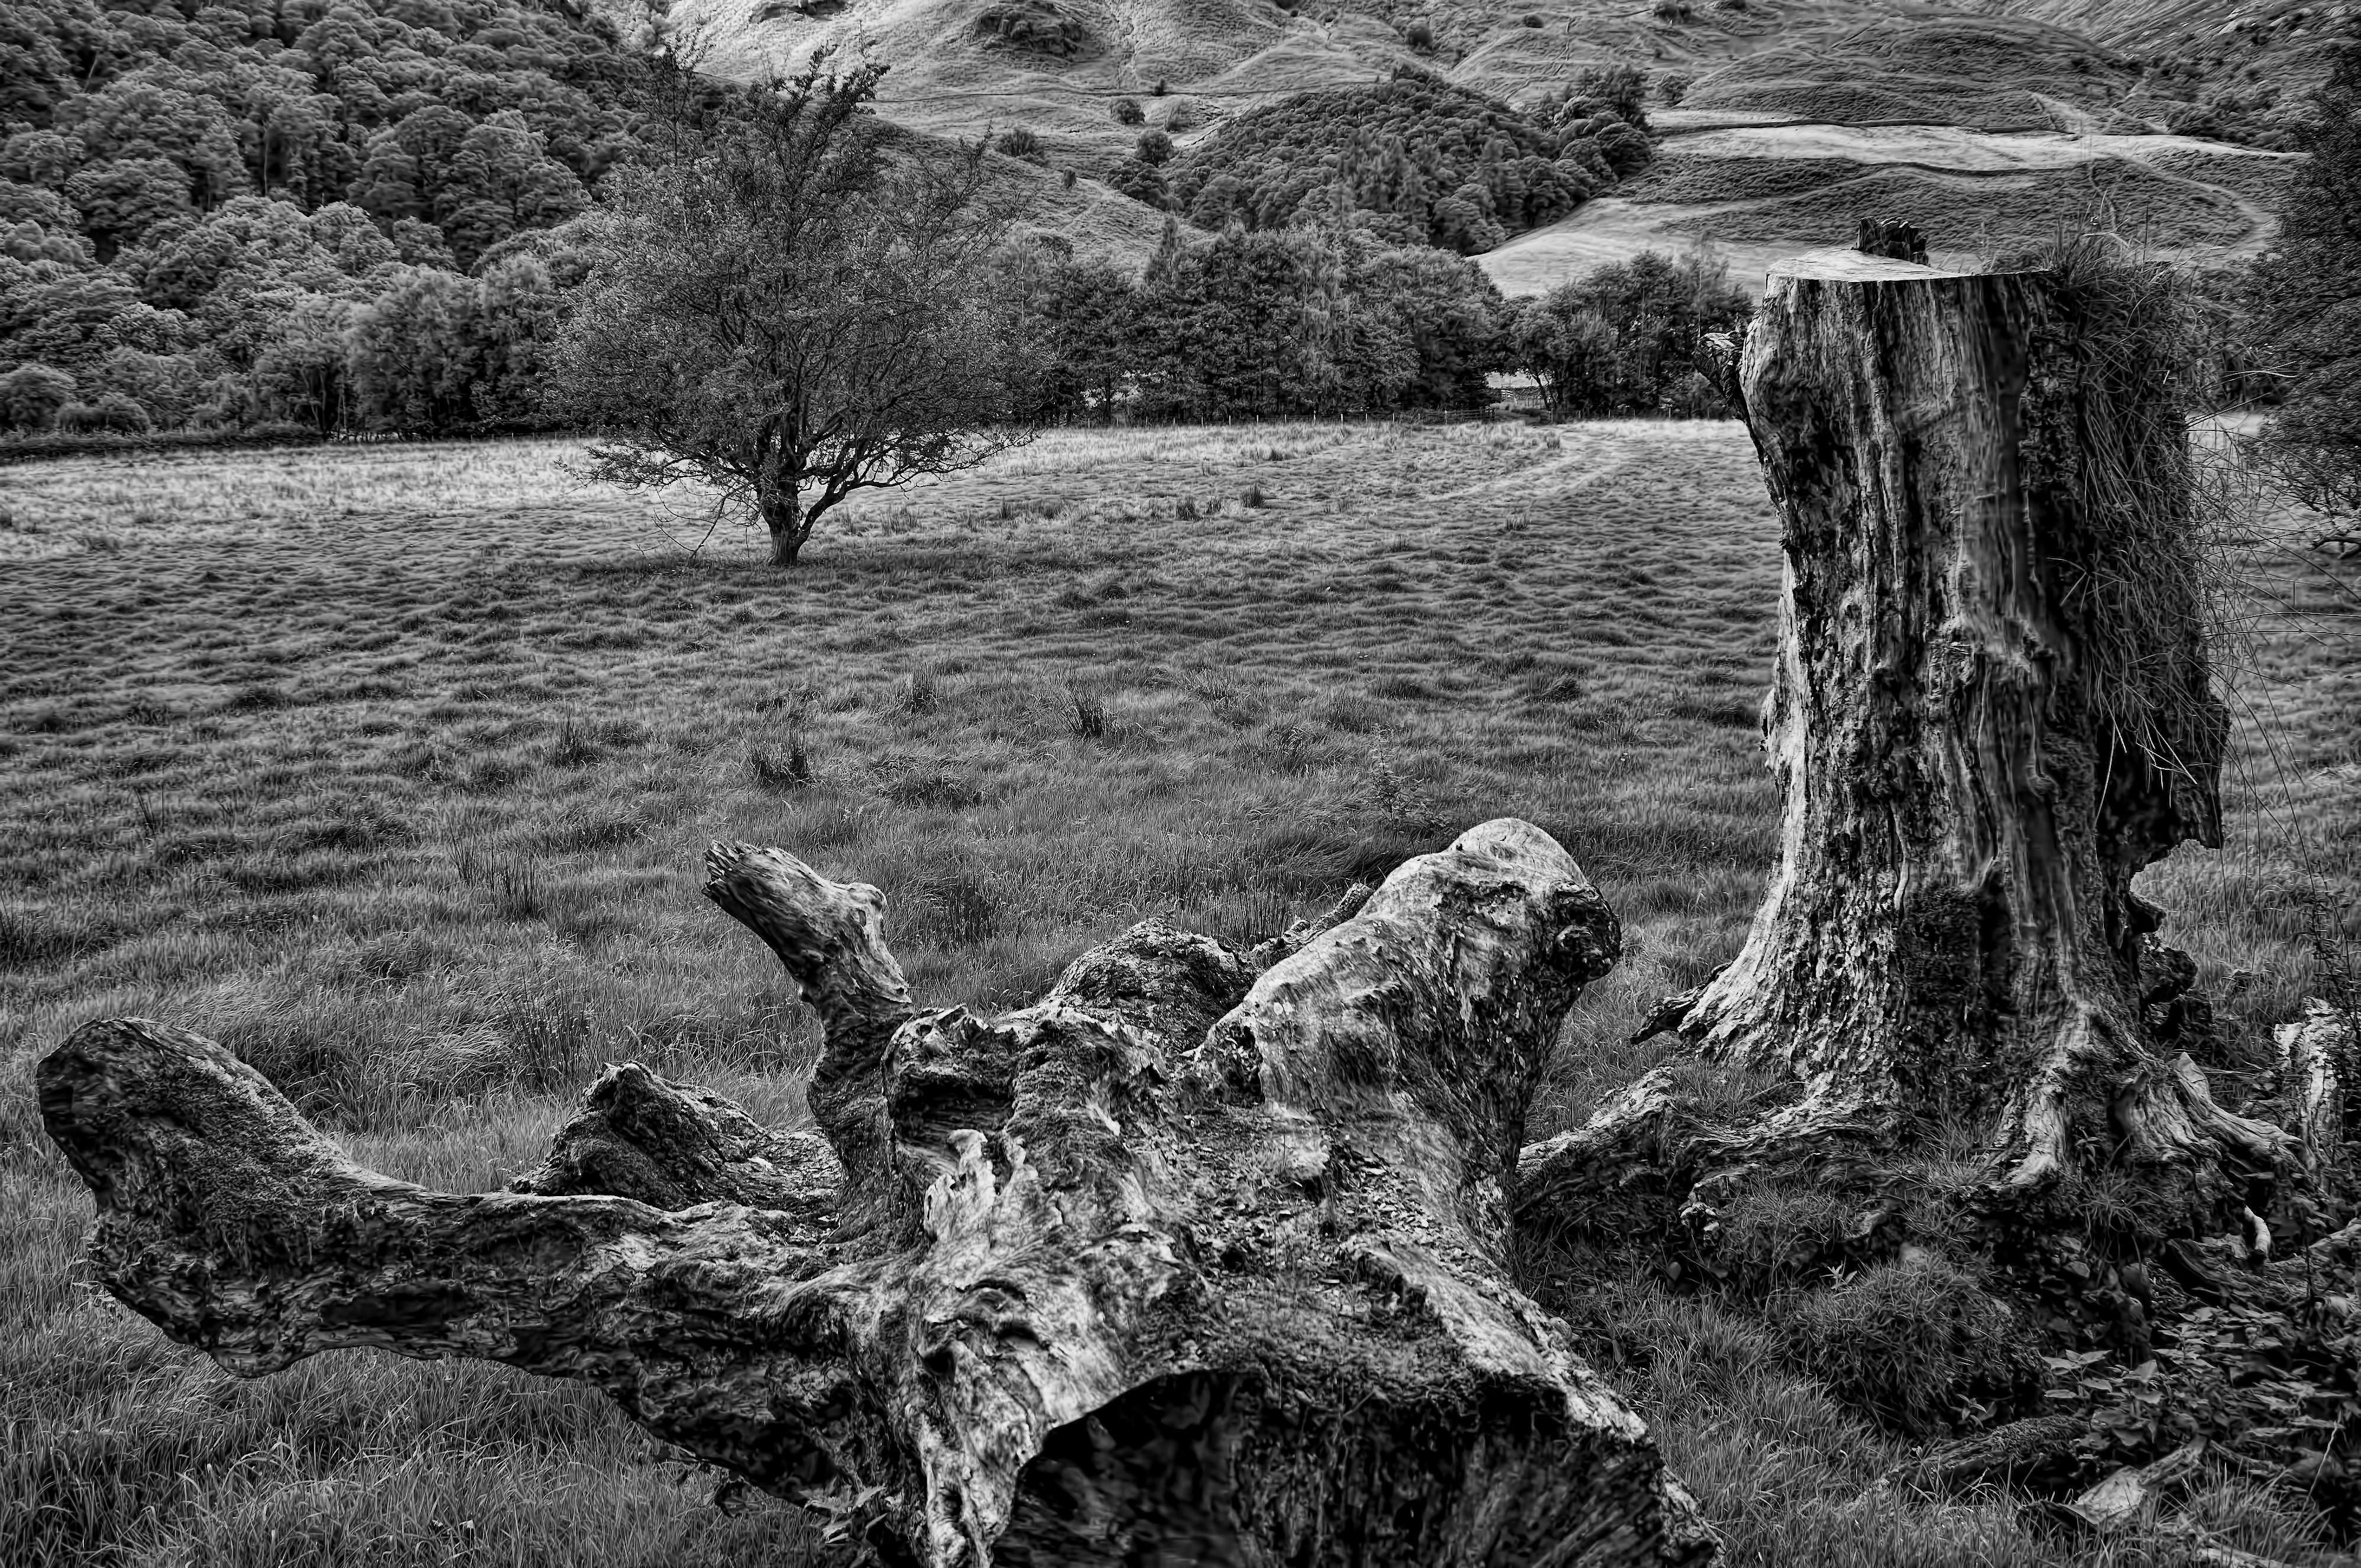
tree, nature, forest, wilderness, black and white, plant, wood, trunk, monochrome, wetland, woodland, habitat, borrowdale, lakedistrict, monochrome photography, natural environment, woody plant